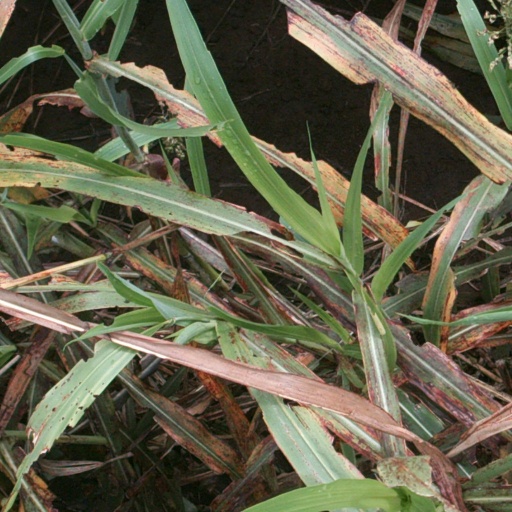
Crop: sorghum